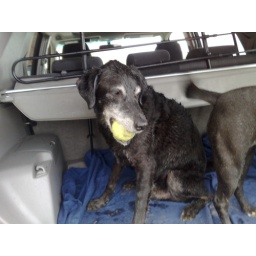
Roscoe with his ball &amp;amp; covered in sand after a fun time at the beach!